Serge Akakpo

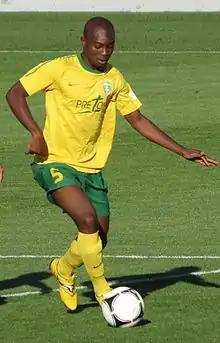
Akakpo with Žilina in 2012

Serge Ognadon Akakpo (born 15 October 1987) is a Togolese retired professional footballer who played as a centre-back for the Togo national football team.